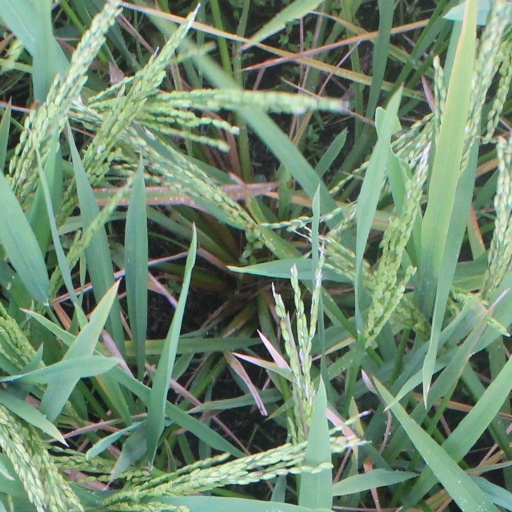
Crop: rice